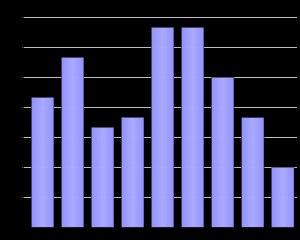
Baie-des-Sables est une municipalité de la province de Québec, au Canada, située dans la municipalité régionale de comté de La Matanie au Bas-Saint-Laurent.